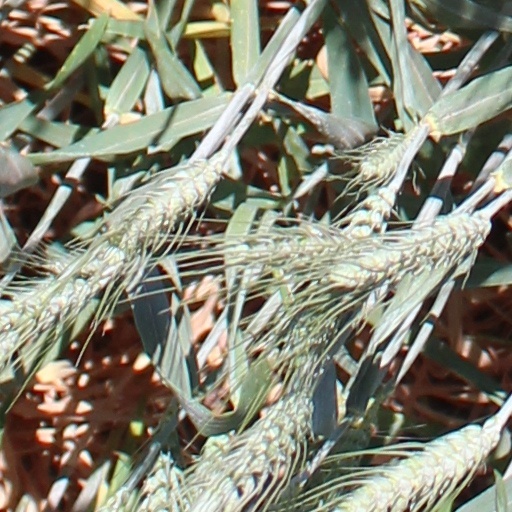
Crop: wheat